Natasha Sinayobye

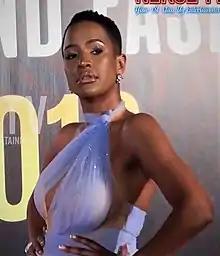
Sinayobye posing at the Abryanz Style and Fashion Awards in 2019

Natasha Sinayobye (born 20 January) is a Ugandan actress, model, singer and dancer. She debuted as a lead actress in the Ugandan film "Bala Bala Sese" alongside her then-boyfriend Michael Kasaija. She acted as Kaitesi Munyana in Nana Kagga's TV series, "Beneath The Lies - The Series".